Sirenia

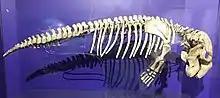
Dugong skeleton displayed at Philippine National Museum

The meat, oil, bones, and skins of sirenians are commercially valuable. Mortality is often caused by direct hunting from humans or by other human-induced causes, such as habitat destruction, entanglement in fishing gear, and watercraft collisions. Steller's sea cow was finally driven to extinction due to overhunting in 1768.